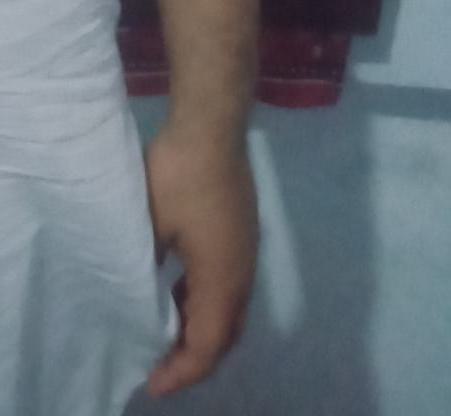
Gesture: no_gesture